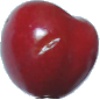
Label: Cherry 2